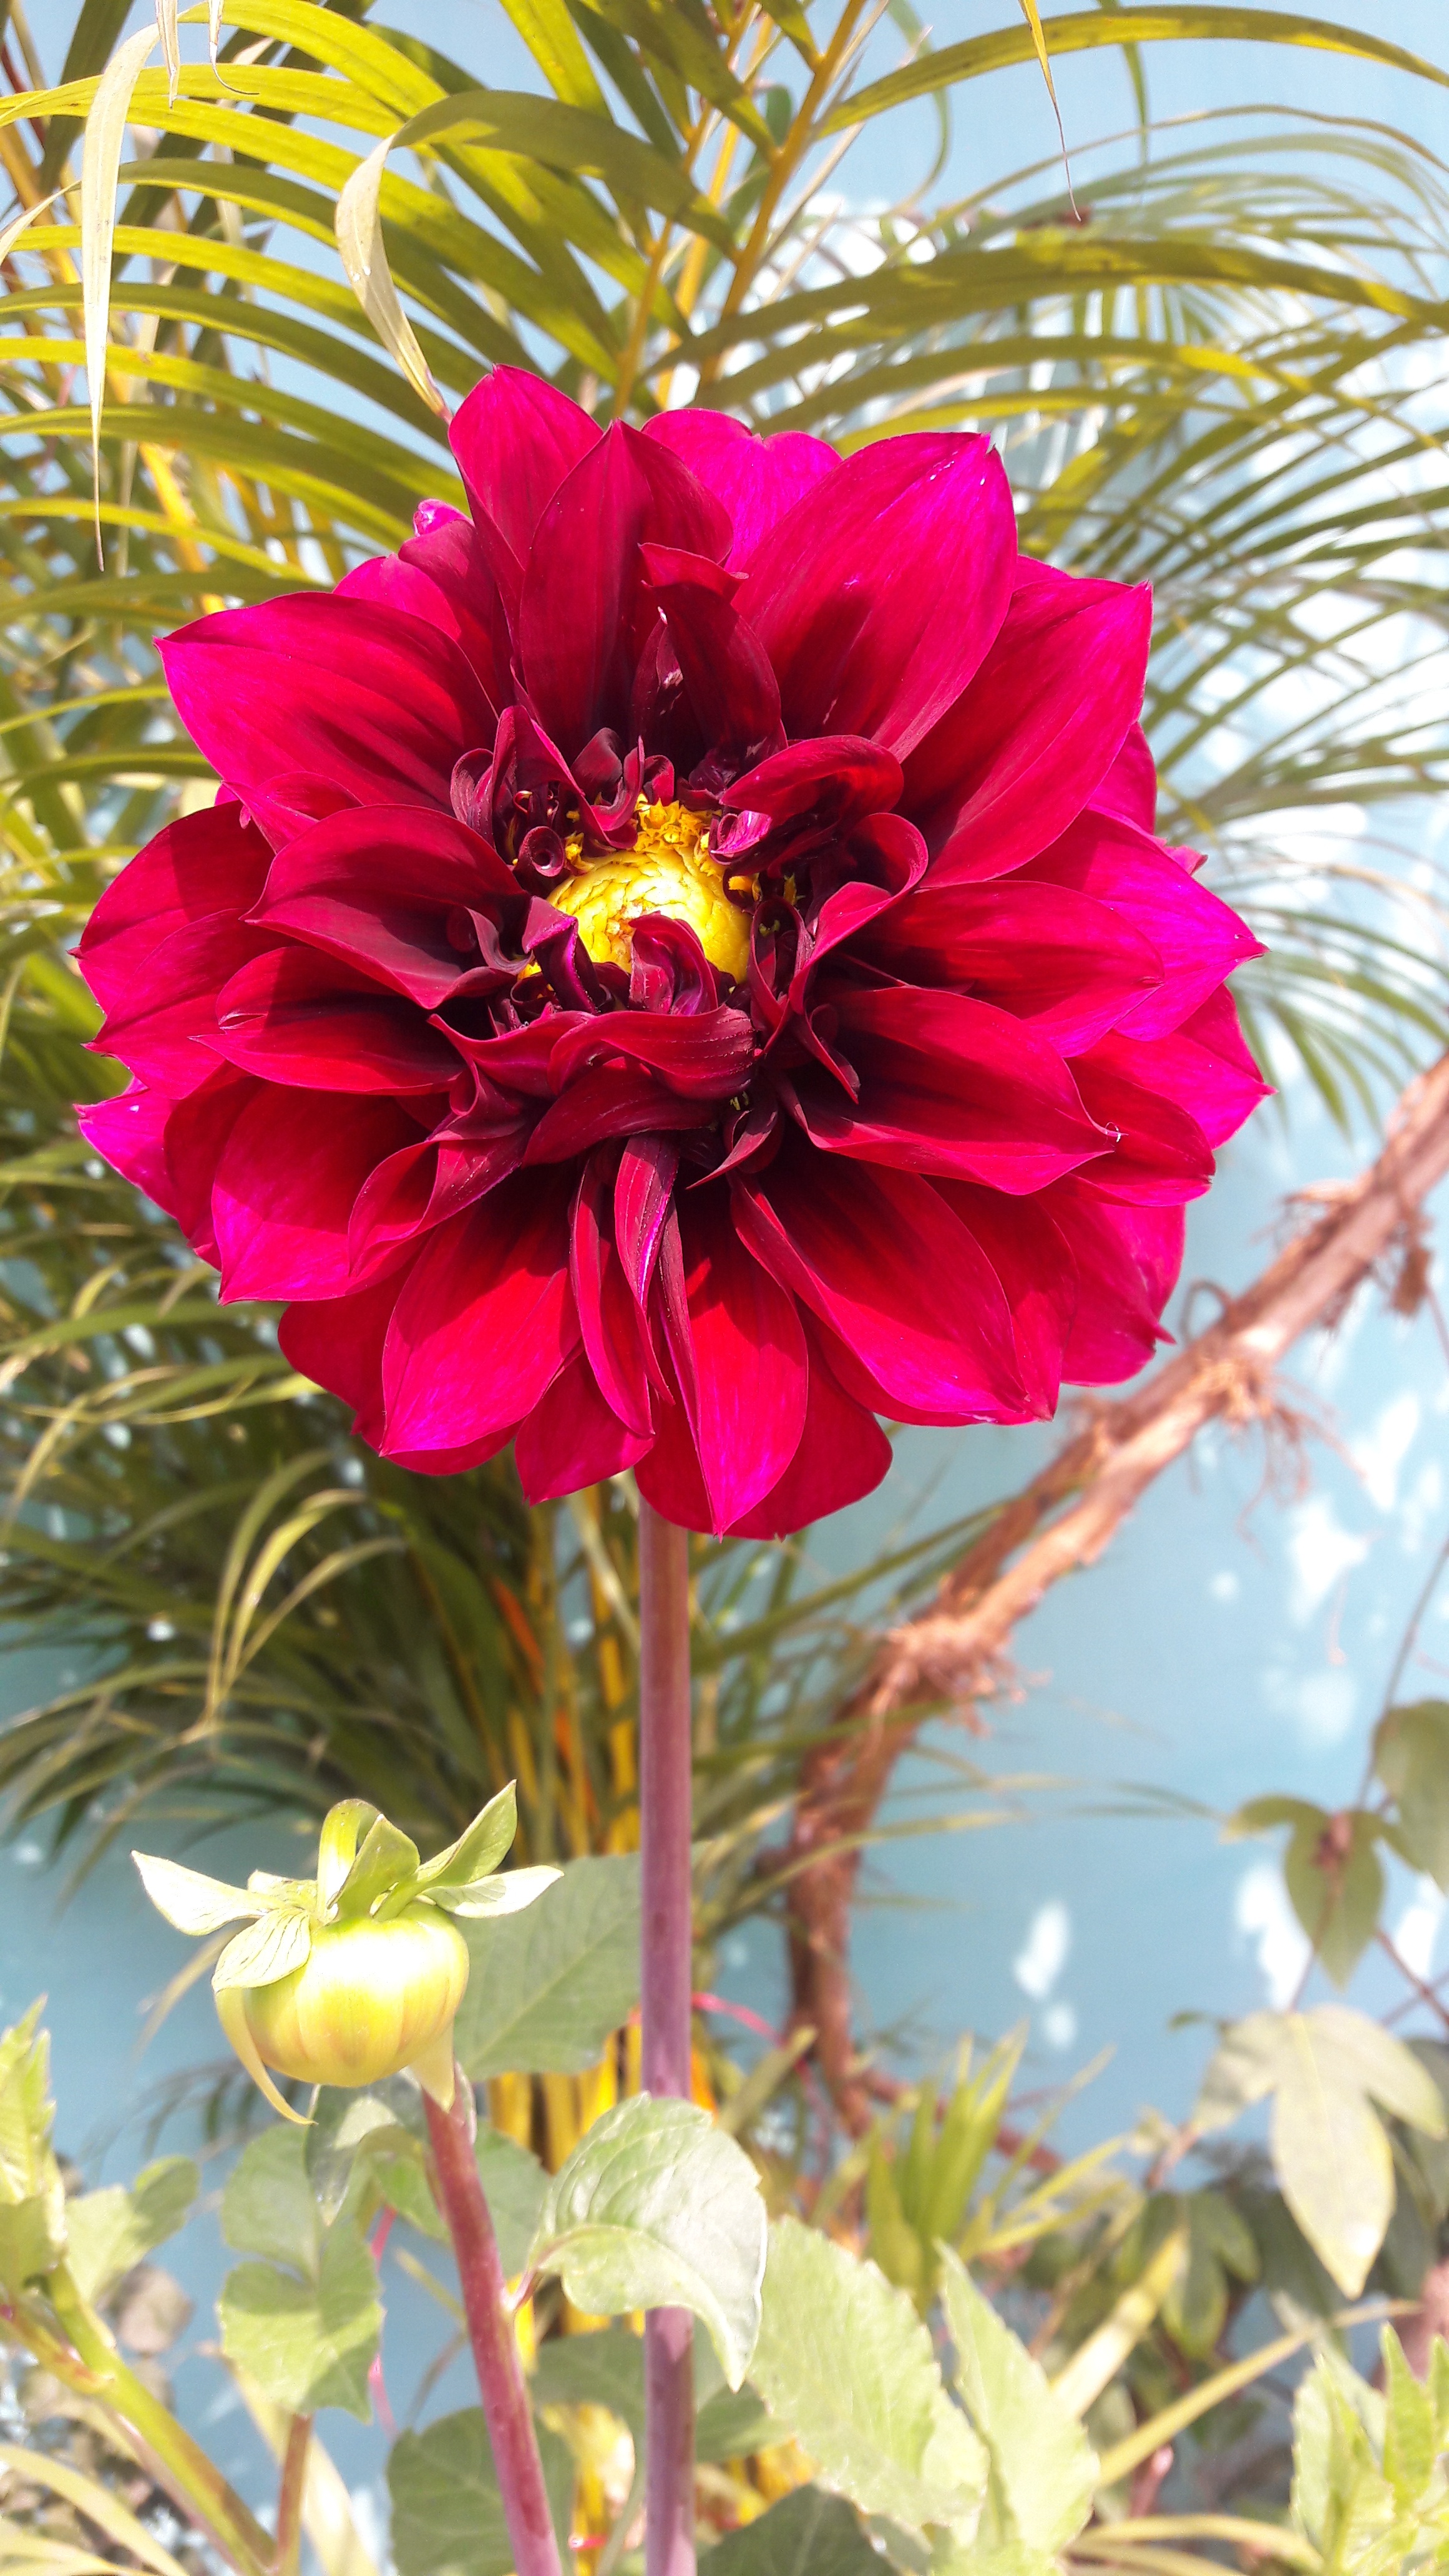
plant, flower, petal, botany, flora, dahlia, sweden, floristry, macro photography, flowering plant, daisy family, land plant, dahilia